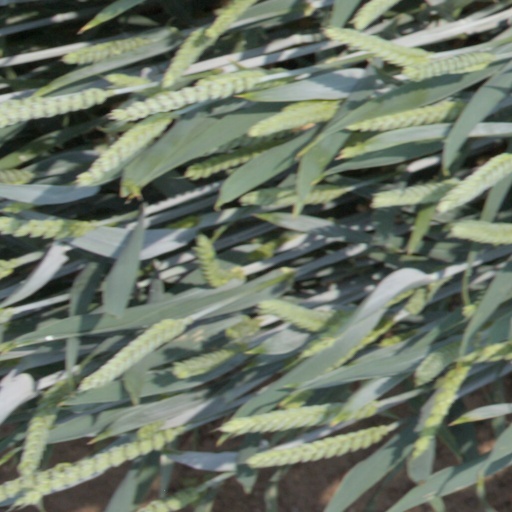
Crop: wheat